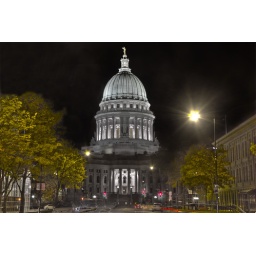
the trees near the capitol building are getting yellow color...